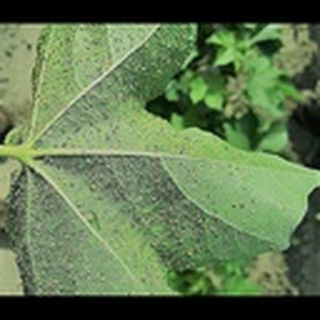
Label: cotton_aphids